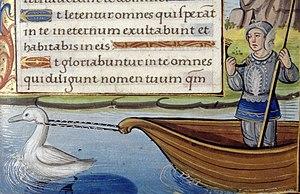
Le chevalier au cygne debout dans une barque remorquée par un cygne, enluminure tirée d'un livre d'heures de la fin du XVe siècle réalisée pour un membre de la famille de Toulongeon. Manuscrit conservé à Oxford, Bodleian Library, MS Douce 276, folio 095r.
Le chevalier au cygne est un personnage légendaire médiéval de l'Europe occidentale, attesté dès le XIIᵉ siècle. Dans la version la plus condensée de l’histoire, un inconnu en armes aborde sur un rivage dans une barque remorquée par un cygne. L'inconnu fait preuve de vaillance et obtient en récompense un fief et une épouse, avec qui il a des enfants. Un jour, le cygne réapparaît : l’inconnu saute dans la barque qui est aussitôt entraînée au large par l’oiseau et disparaît comme il était venu.